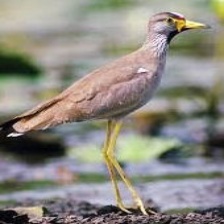
Species: WATTLED LAPWING
Scientific name: VANELLUS INDICUS